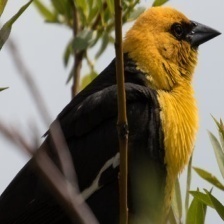
Species: YELLOW HEADED BLACKBIRD
Scientific name: XANTHOCEPHALUS